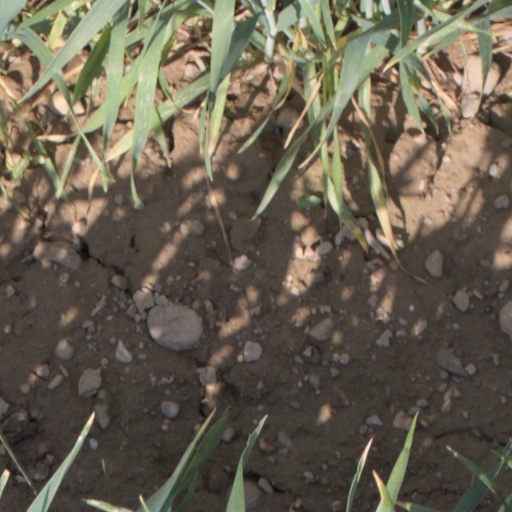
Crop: wheat